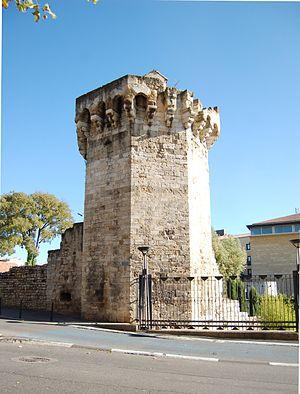
La Tourreluque, dernier vestige de l'enceinte médiévale de Aix-en-Provence.
La guerre de Cent Ans est un conflit entrecoupé de trêves plus ou moins longues, opposant, de 1337 à 1453, la dynastie des Plantagenêt à celle des Valois et, à travers elles, le royaume d'Angleterre et celui de France. Le terme même de « guerre de Cent Ans » est une construction historiographique établie au XIXᵉ siècle, pour regrouper cette succession de conflits.
La Tourreluque est une tour d'angle, vestige du rempart construit au Moyen Âge autour d'Aix-en-Provence. Elle a servi de poudrière. Elle est contiguë à l'établissement des thermes d'Aix-en-Provence dont elle est la limite nord.